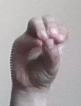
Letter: ha